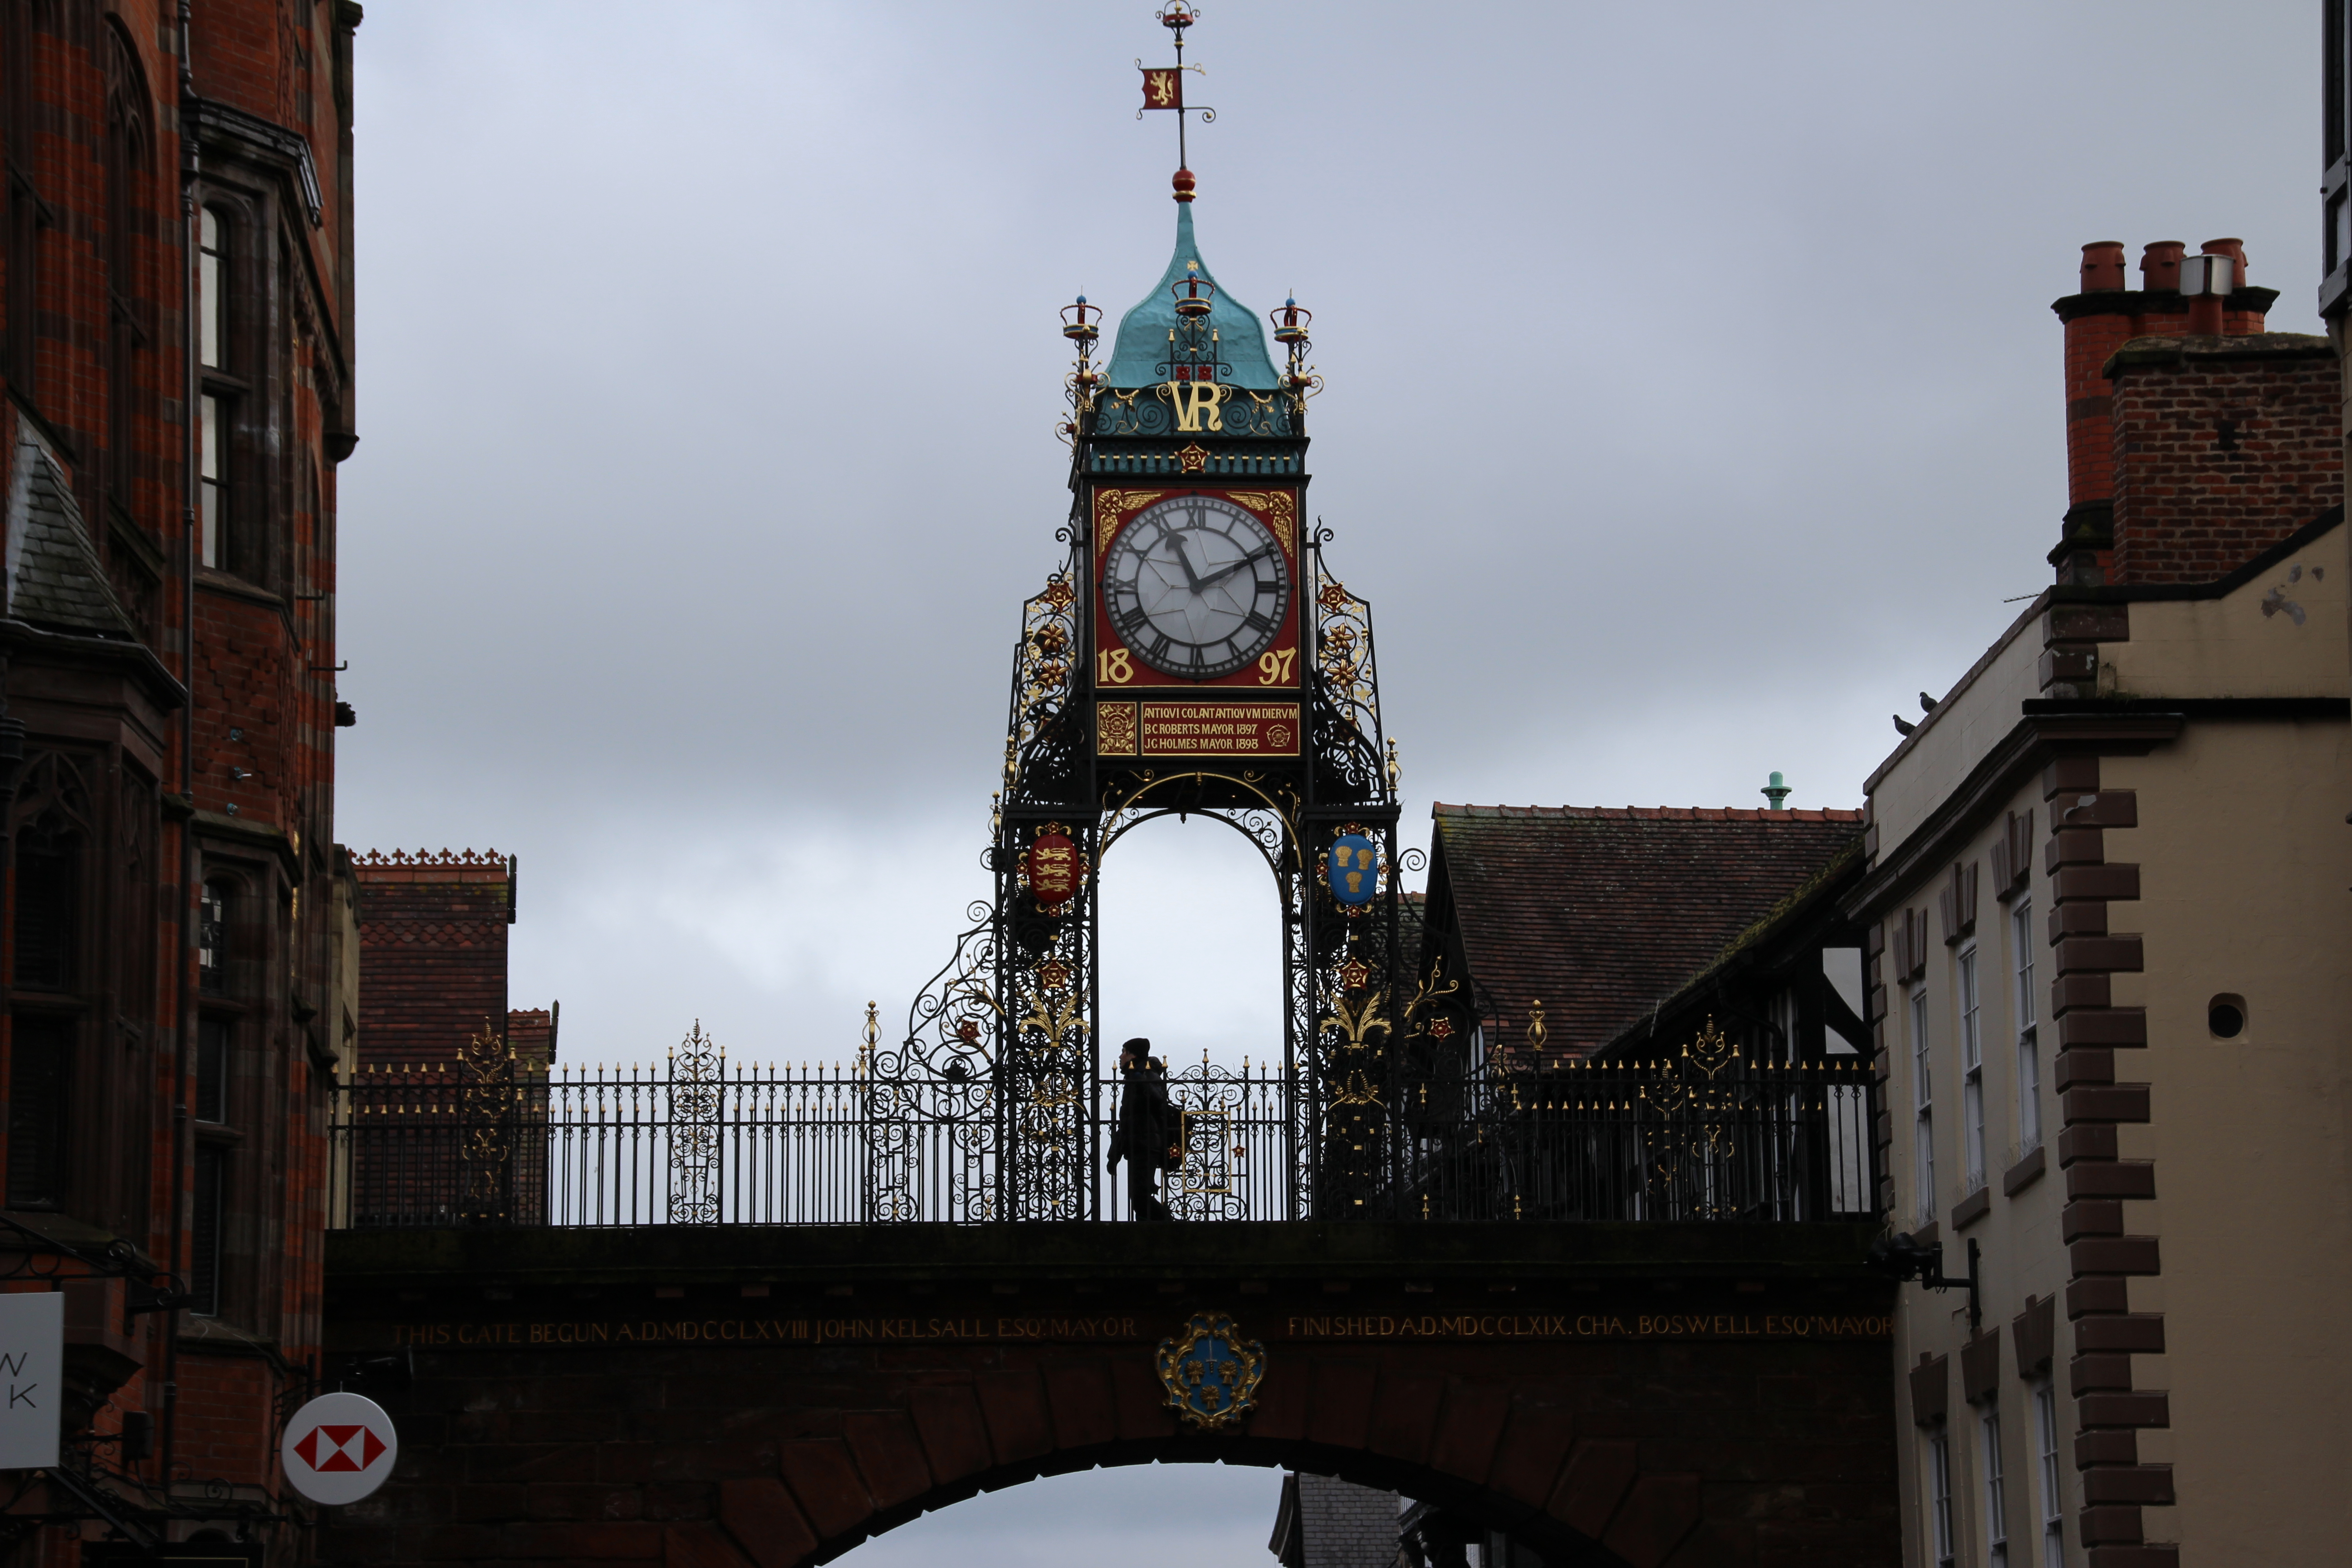
chester, england, clock, tower, clock tower, old, gold, time, bridge, roman, landmark, building, town, sky, city, metropolis, tourist attraction, medieval architecture, chateau, facade, spire, steeple